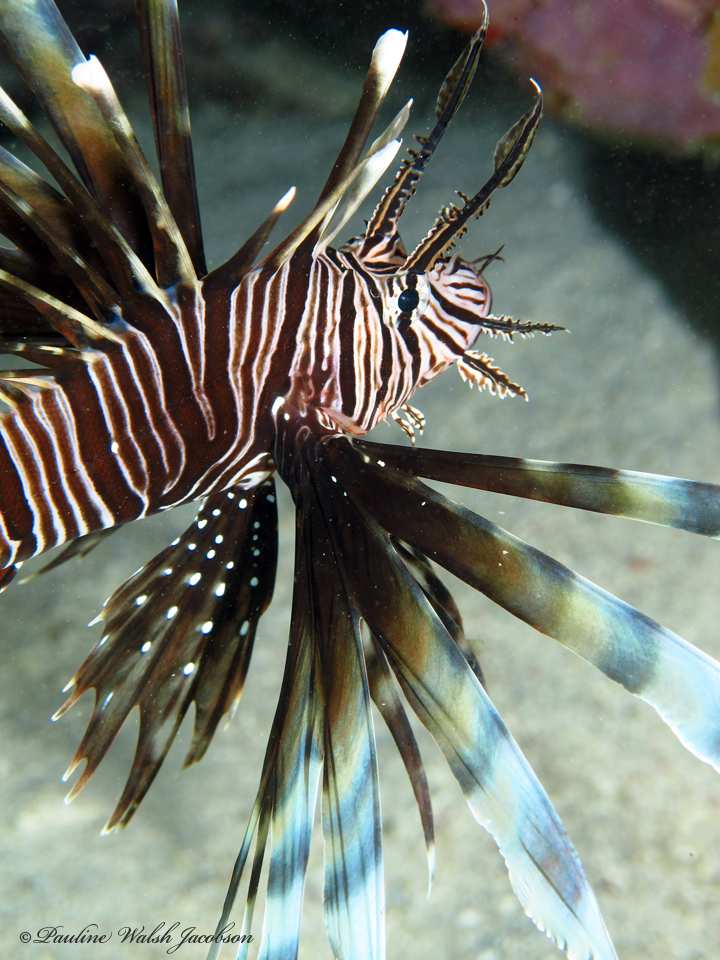
Pterois volitans (Red Lionfish)